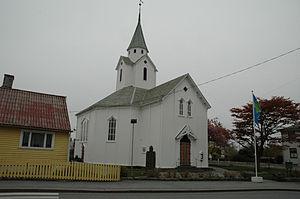
L'église de Skåre est une église paroissiale dans la municipalité de Haugesund dans le comté de Rogaland en Norvège. L'Église a une capacité d'environ 450 places assises.